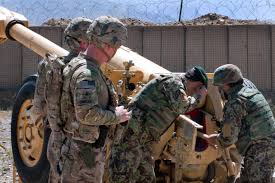
Label: Self Propelled Artillery